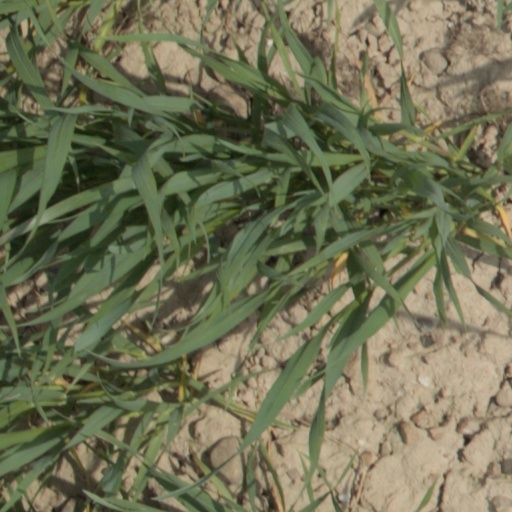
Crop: wheat